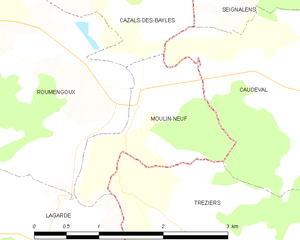
Carte des communes françaises: Moulin-Neuf